Walter L. Dodge House

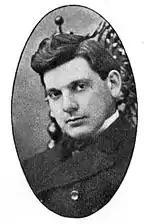
Irving J. Gill (1870-1936)

Walter Dodge used the house as his retirement home until 1924, when he sold it to T. Morrison McKenna for $125,000.